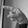
ASL letter: P